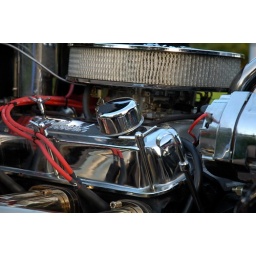
The classic car show at the Britannic building in Wythall. Nikon D70.